Camarasaurus

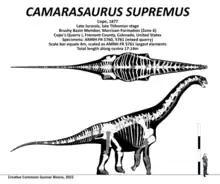
Multiview skeletal reconstruction of "C. supremus".

Stratigraphic evidence suggests that chronological sequence aligned with the physical differences between the three species, and it describes an evolutionary progression within the Morrison Formation. "C. grandis" is the oldest species and occurred in the lowest rock layers of the Morrison. "C. lewisi" only briefly coexisted with "C. grandis" in the lowest strata of the upper Morrison until going extinct, but it is possible this is because of a lack of specimens from "C. lewisi". "C. lentus" appeared later, co-existing with "C. grandis" for several million years, possibly due to different ecological niches as suggested by differences in the spinal anatomy of the two species. At a later stage, "C. grandis" disappeared from the rock record, leaving only "C. lentus". Then "C. lentus", too, disappeared; at the same time, "C. supremus" appeared in the uppermost layers. This immediate succession of species, as well as the very close similarity between the two, suggests that "C. supremus" may have evolved directly from "C. lentus", representing a larger, later-surviving population of animals.